Chinese corvette Yangwu

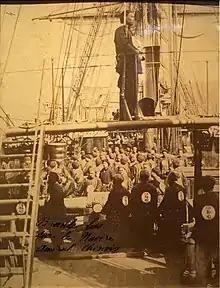
Chinese sailors on the deck of "Yangwu"

"Yangwu" was a wooden corvette, built at the Foochow Navy Yard and launched on April 23, 1872. She was the seventh vessel built as part of a larger shipbuilding program at the Foochow Arsenal, and cost 254,000 taels (353,000 silver dollars) for her construction. She was the largest warship built between 1868 and 1875 out of the 19 vessels planned. The shipyard was overseen by Imperial commissioner Shen Baozhen but led by staff from Western nations, who advised the Chinese to continue building wooden-hulled ships despite them being made obsolete by the construction of ironclads by those nations. Chinese officials would later unfairly blame the French, in particular Prosper Giquel, for purposely providing them with out-of-date equipment and designs.